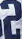
Number: 2